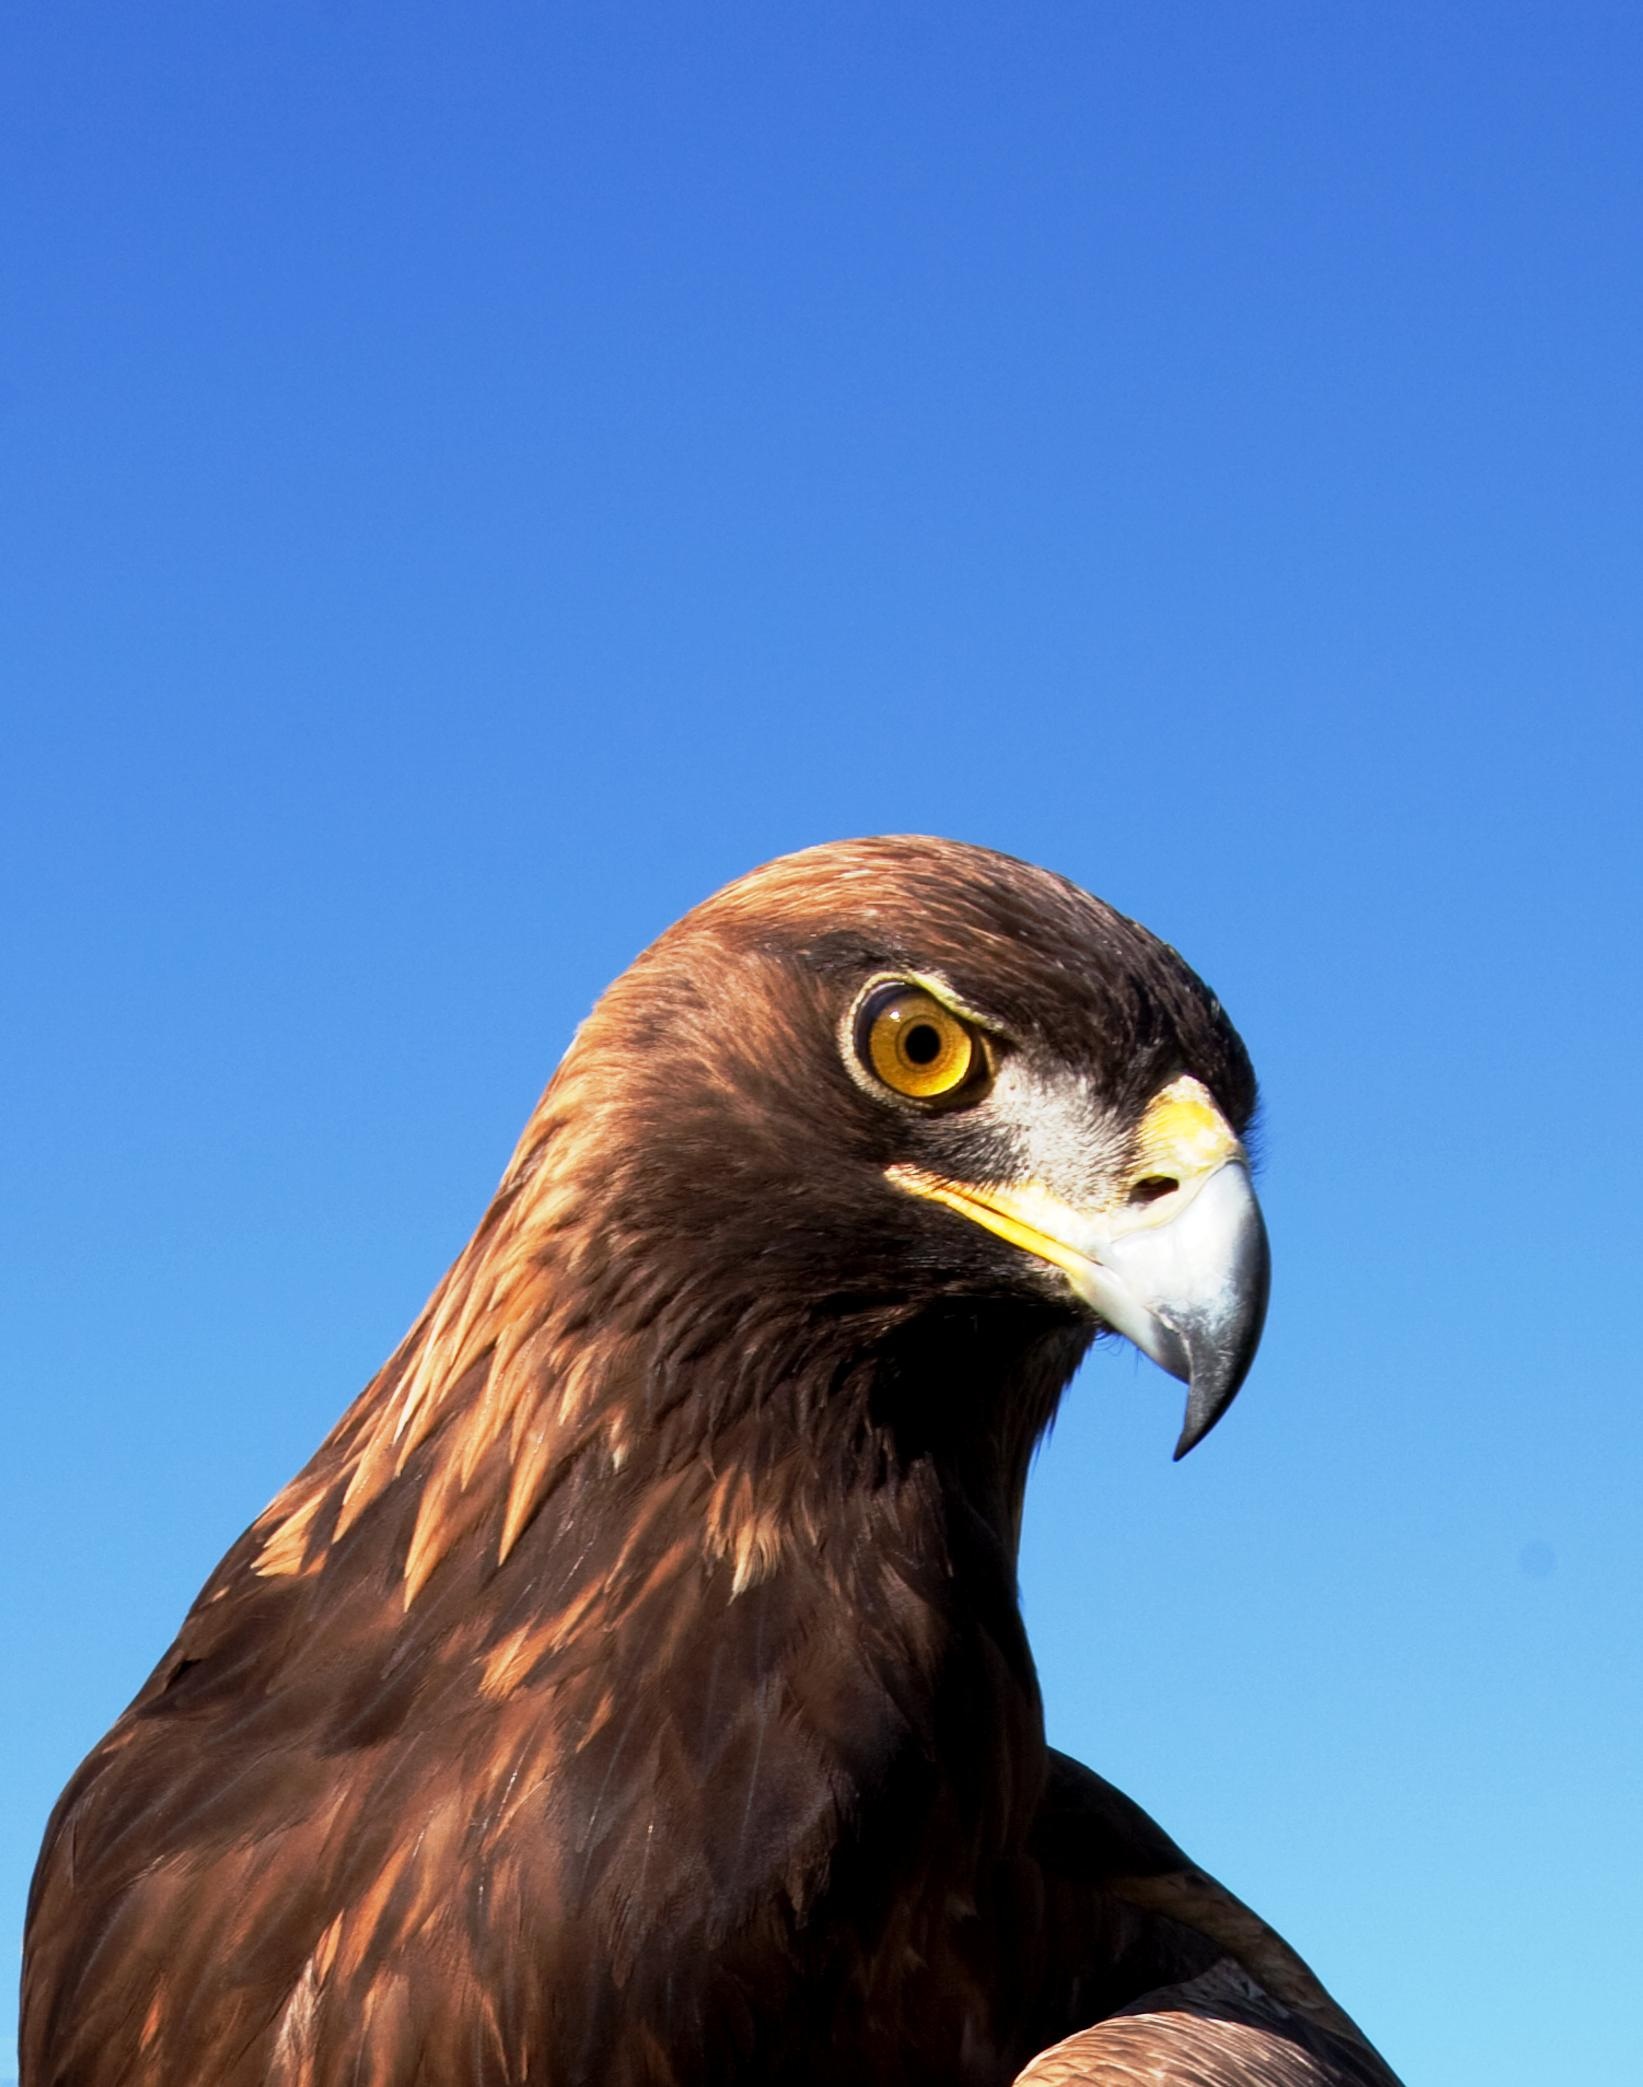
bird, wing, sky, wildlife, beak, eagle, hawk, close, fauna, raptor, blue sky, bird of prey, bald eagle, head, vertebrate, bill, falcon, buzzard, animal portrait, adler, carol m highsmith, accipitriformes